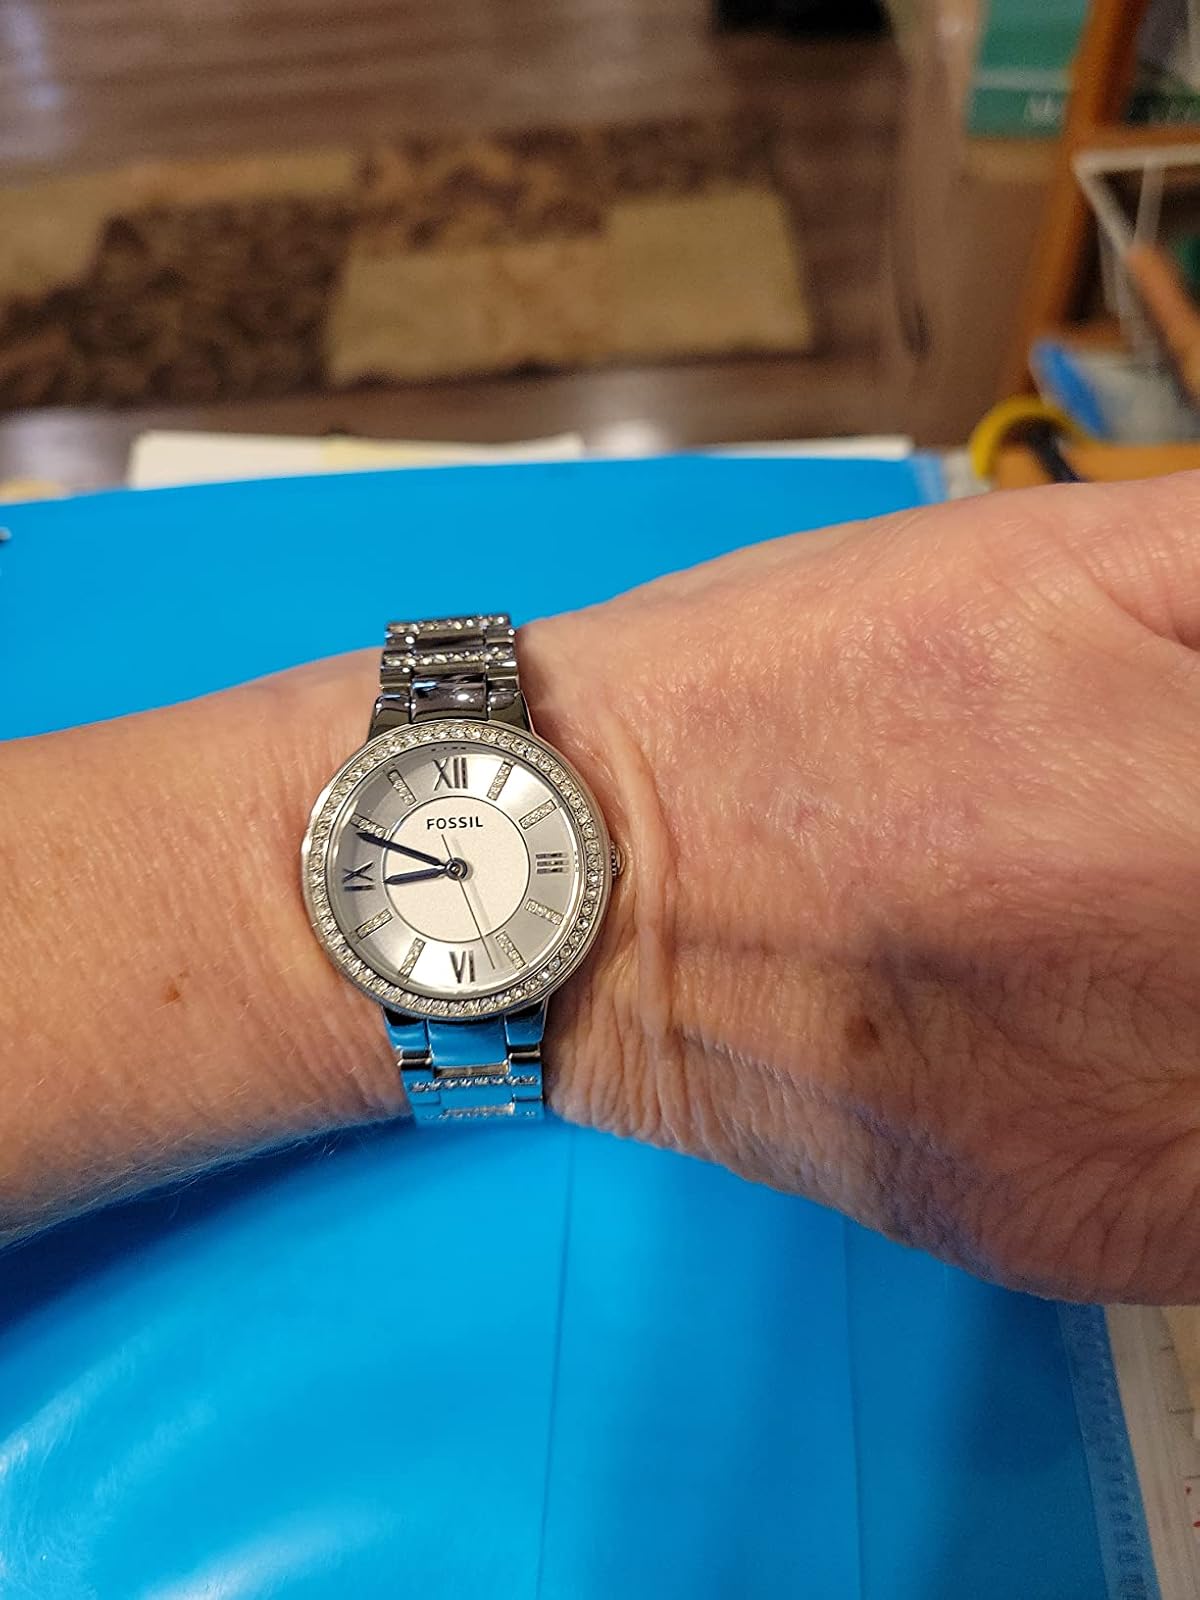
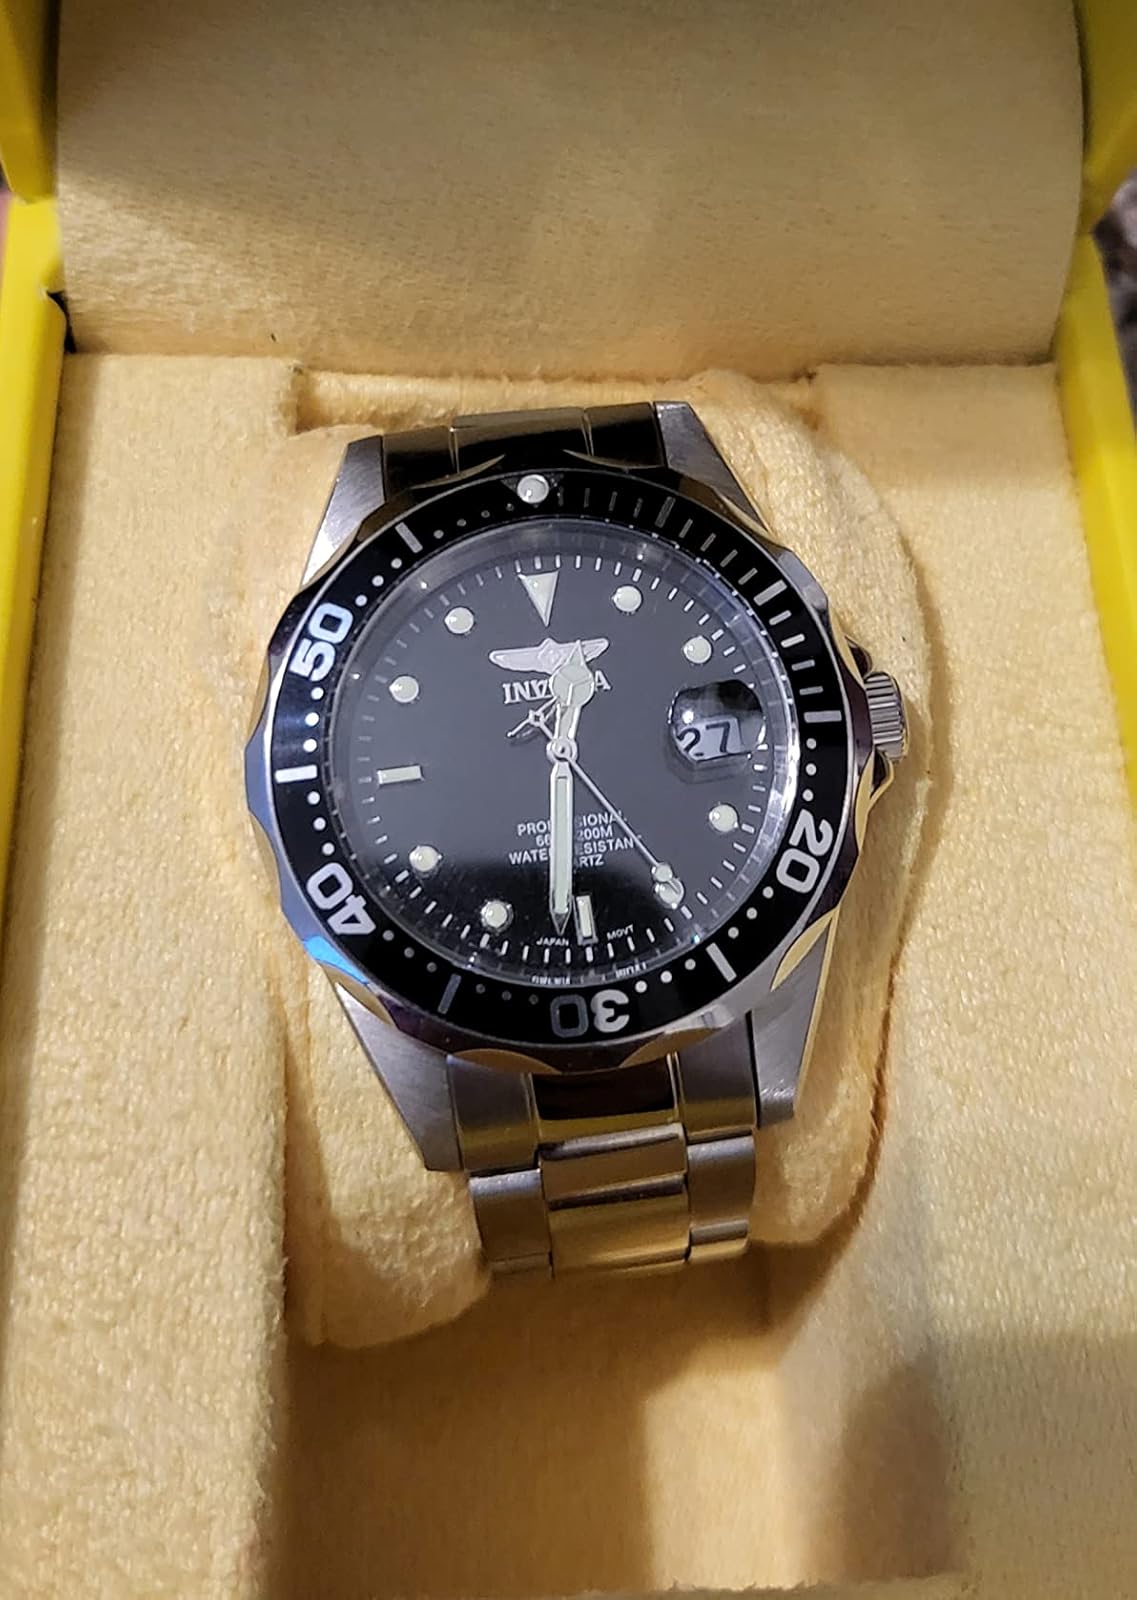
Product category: accessories_watch
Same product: no